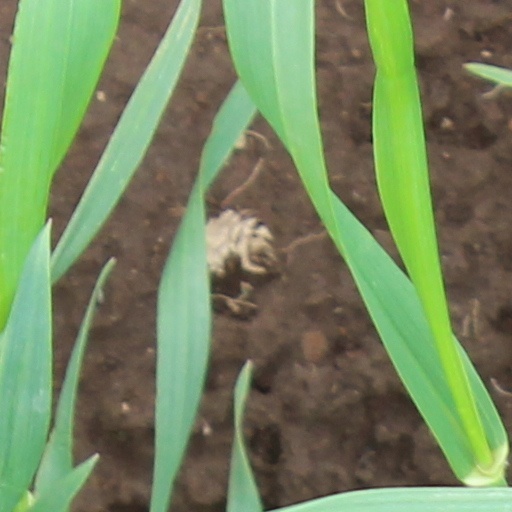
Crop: wheat